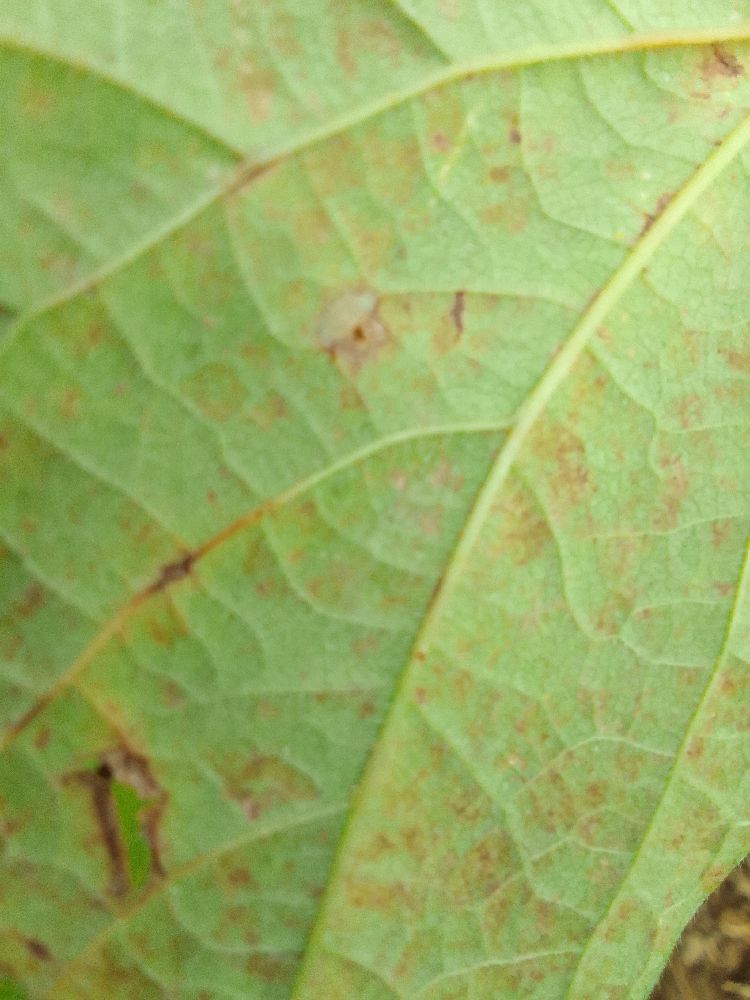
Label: anthracnose